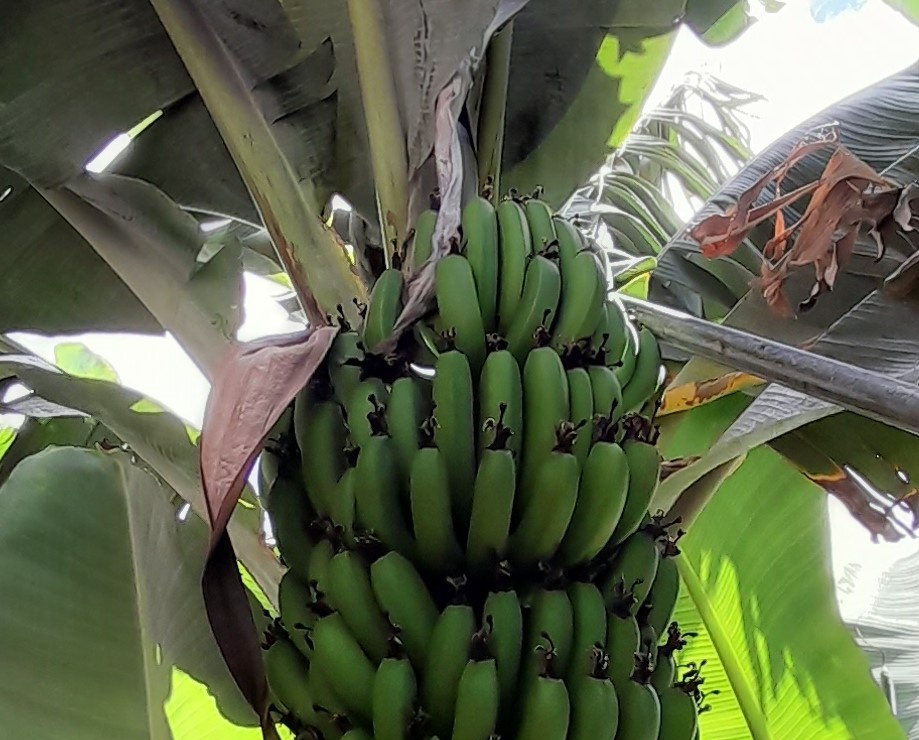
Label: Keep